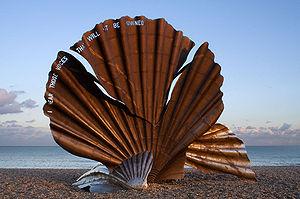
Edward Benjamin Britten, né le 22 novembre 1913 à Lowestoft dans le Suffolk, et mort le 4 décembre 1976 à Aldeburgh, est un compositeur, chef d'orchestre, altiste et pianiste britannique.